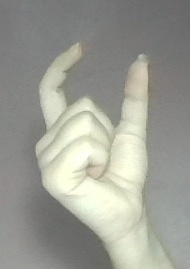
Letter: nun